Max Koecher

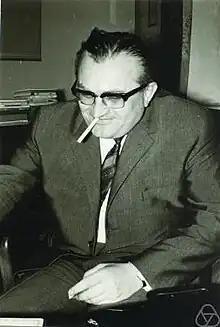
Max Koecher in Munich, 1967

Max Koecher (20 January 1924 in Weimar – 7 February 1990, Lengerich) was a German mathematician.